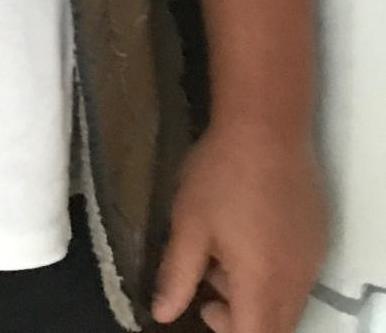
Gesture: no_gesture